Political Parties

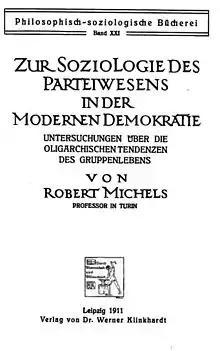

Political Parties: A Sociological Study of the Oligarchical Tendencies of Modern Democracy is a book by the German-born Italian sociologist Robert Michels, published in 1911 and first introducing the concept of iron law of oligarchy. It is considered one of the classics of social sciences, in particular sociology and political science.